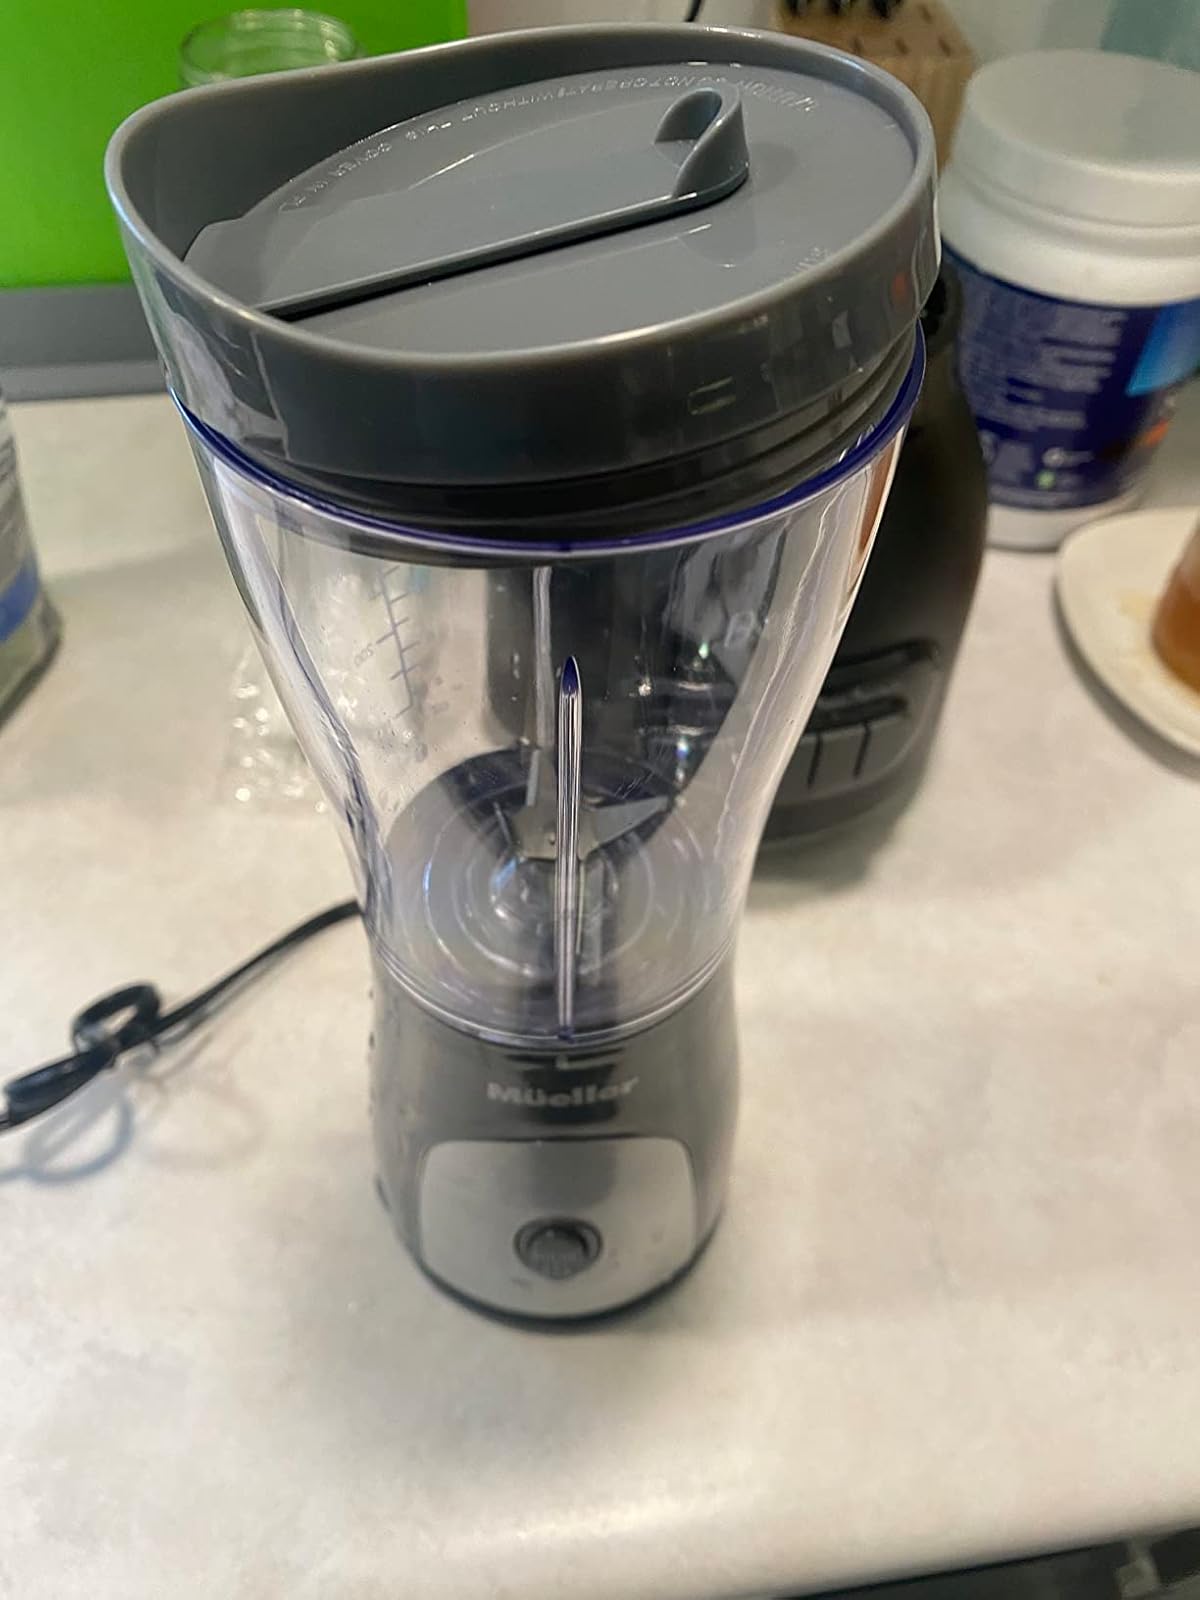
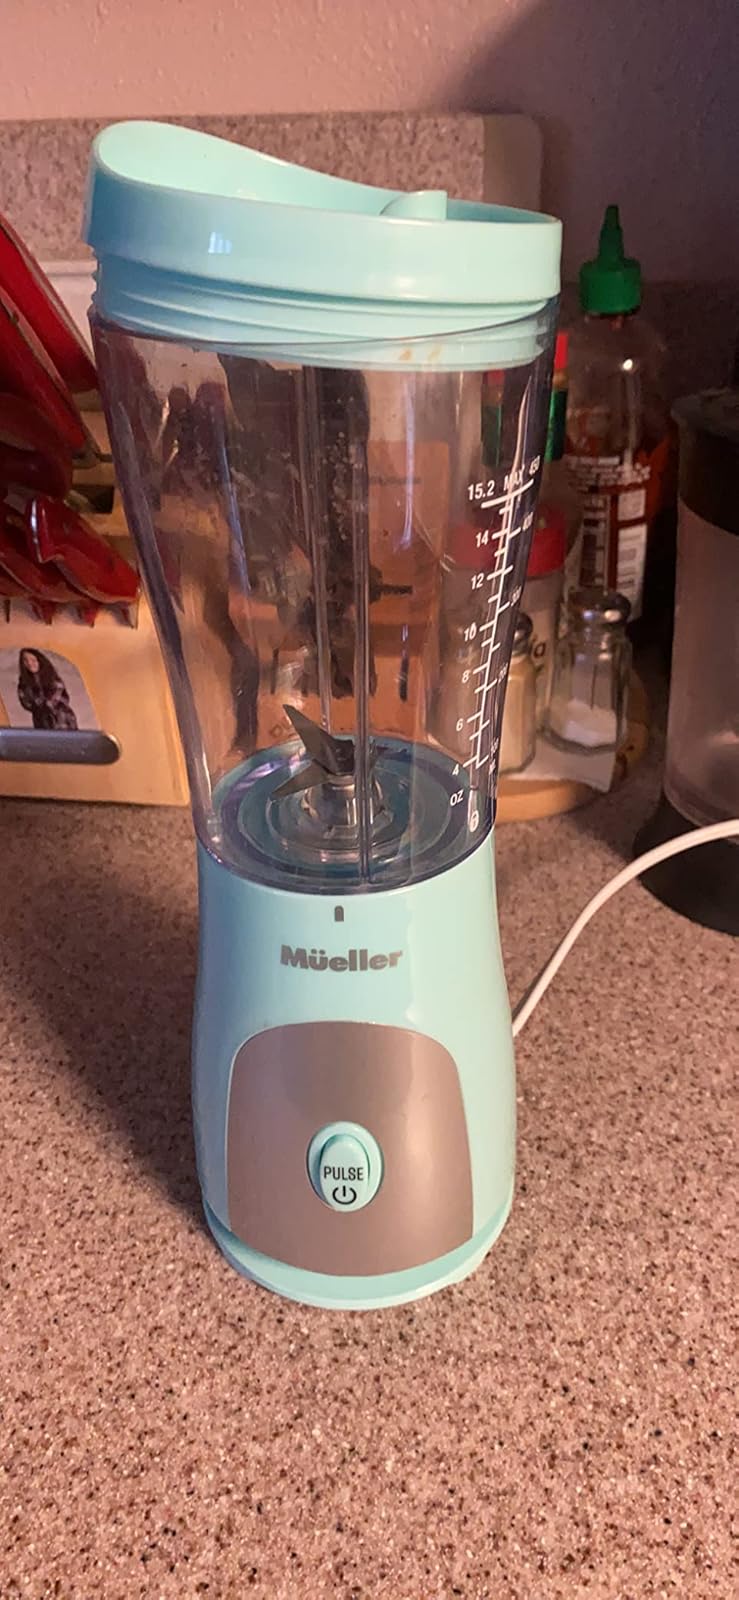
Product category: items_blender
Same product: no